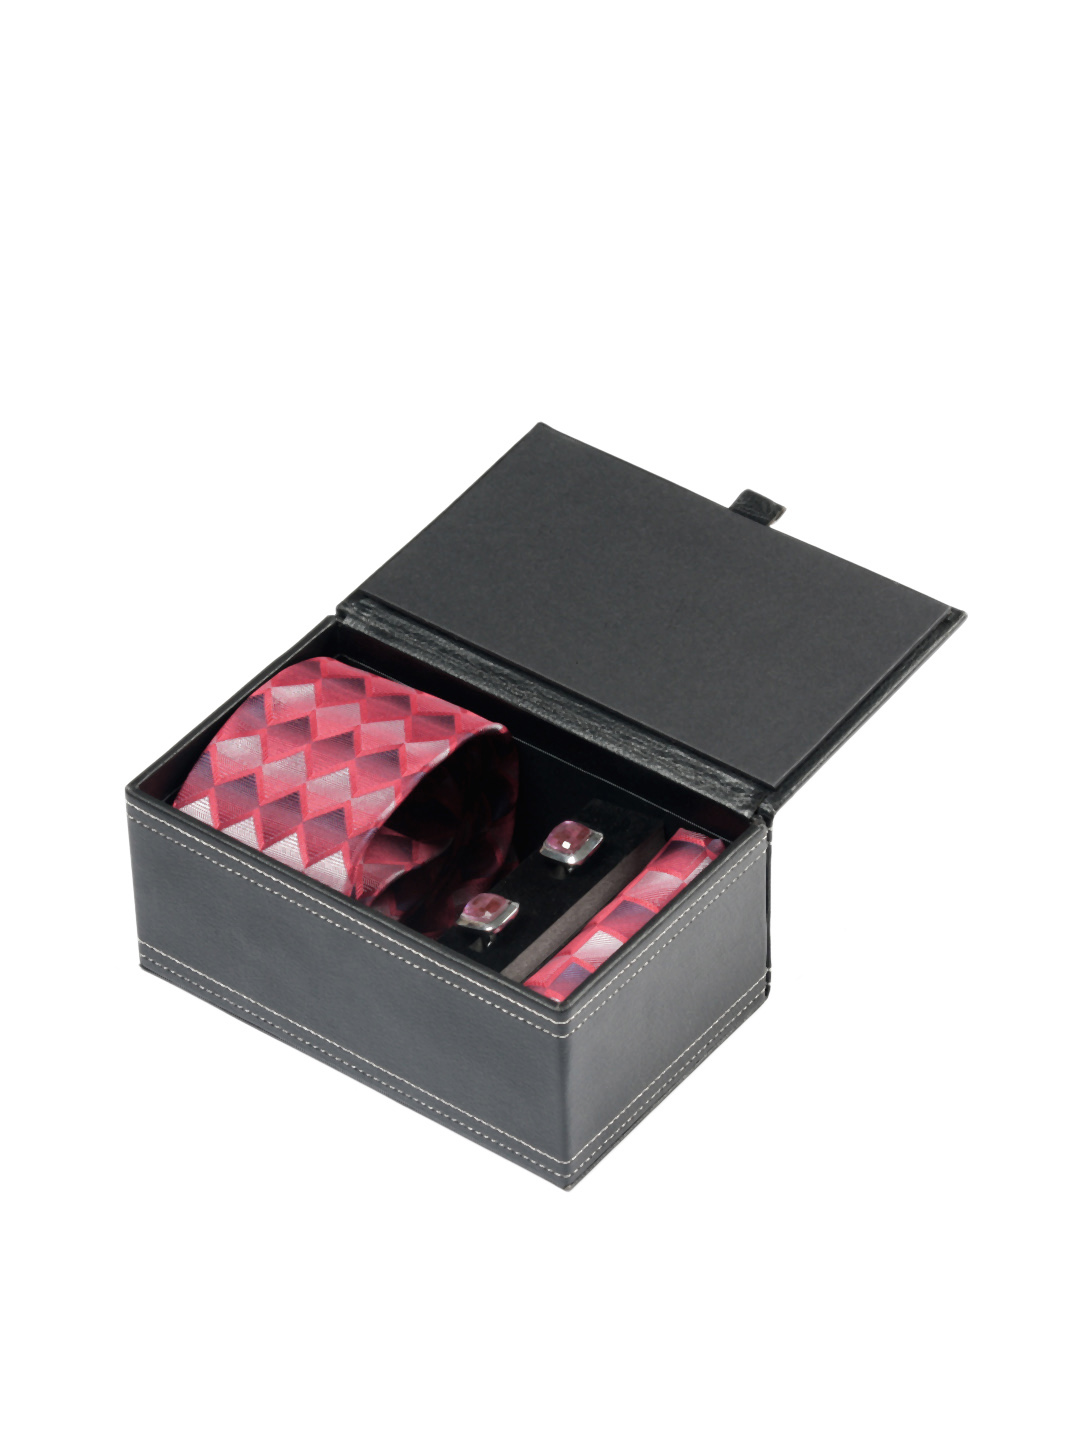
Turtle Men Formal Red Tie
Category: Accessories / Accessories / Accessory Gift Set
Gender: Men
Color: Red
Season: Fall 2011
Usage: Formal